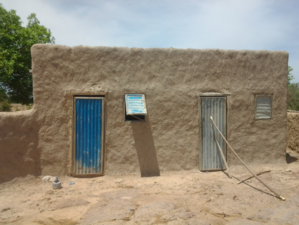
Deuxième type d’habitation (maisonnette) à Péyiri
Péyiri, parfois orthographié Péhyiri, est un village situé dans le département de Koudougou de la province de Boulkiemdé dans la région du Centre-Ouest au Burkina Faso.